Robert W. Saunders Sr. Public Library

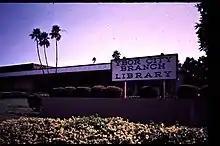
Ybor City Branch Library, replaced by the newer Saunders Branch.

Construction of a new building at 1505 North Nebraska Avenue, in an area once known as "the Scrub", was planned as part of the 1968 Model Cities Maryland Avenue Urban Renewal project. The new library, designed by architect Russell Minardi, was dedicated in January 1969. It featured a stone mural along the entrance wall entitled "Symbols of Mankind" by local artist and former professor Joe Testa-Secca. The mural reflects the great knowledge available at a library.